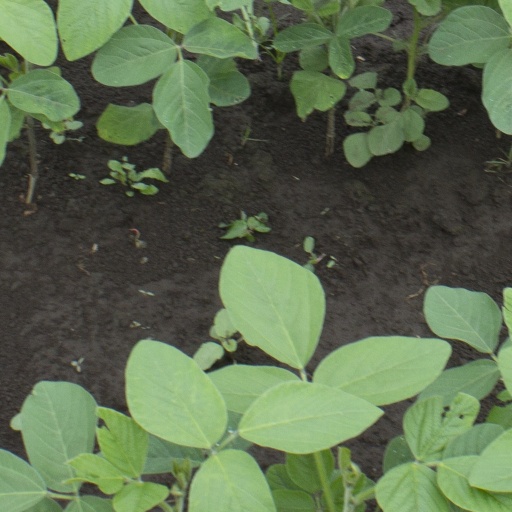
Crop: soybean